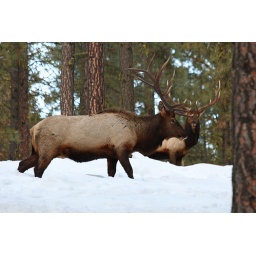
These elk were found along a forest road off Chinook Pass in Washington.